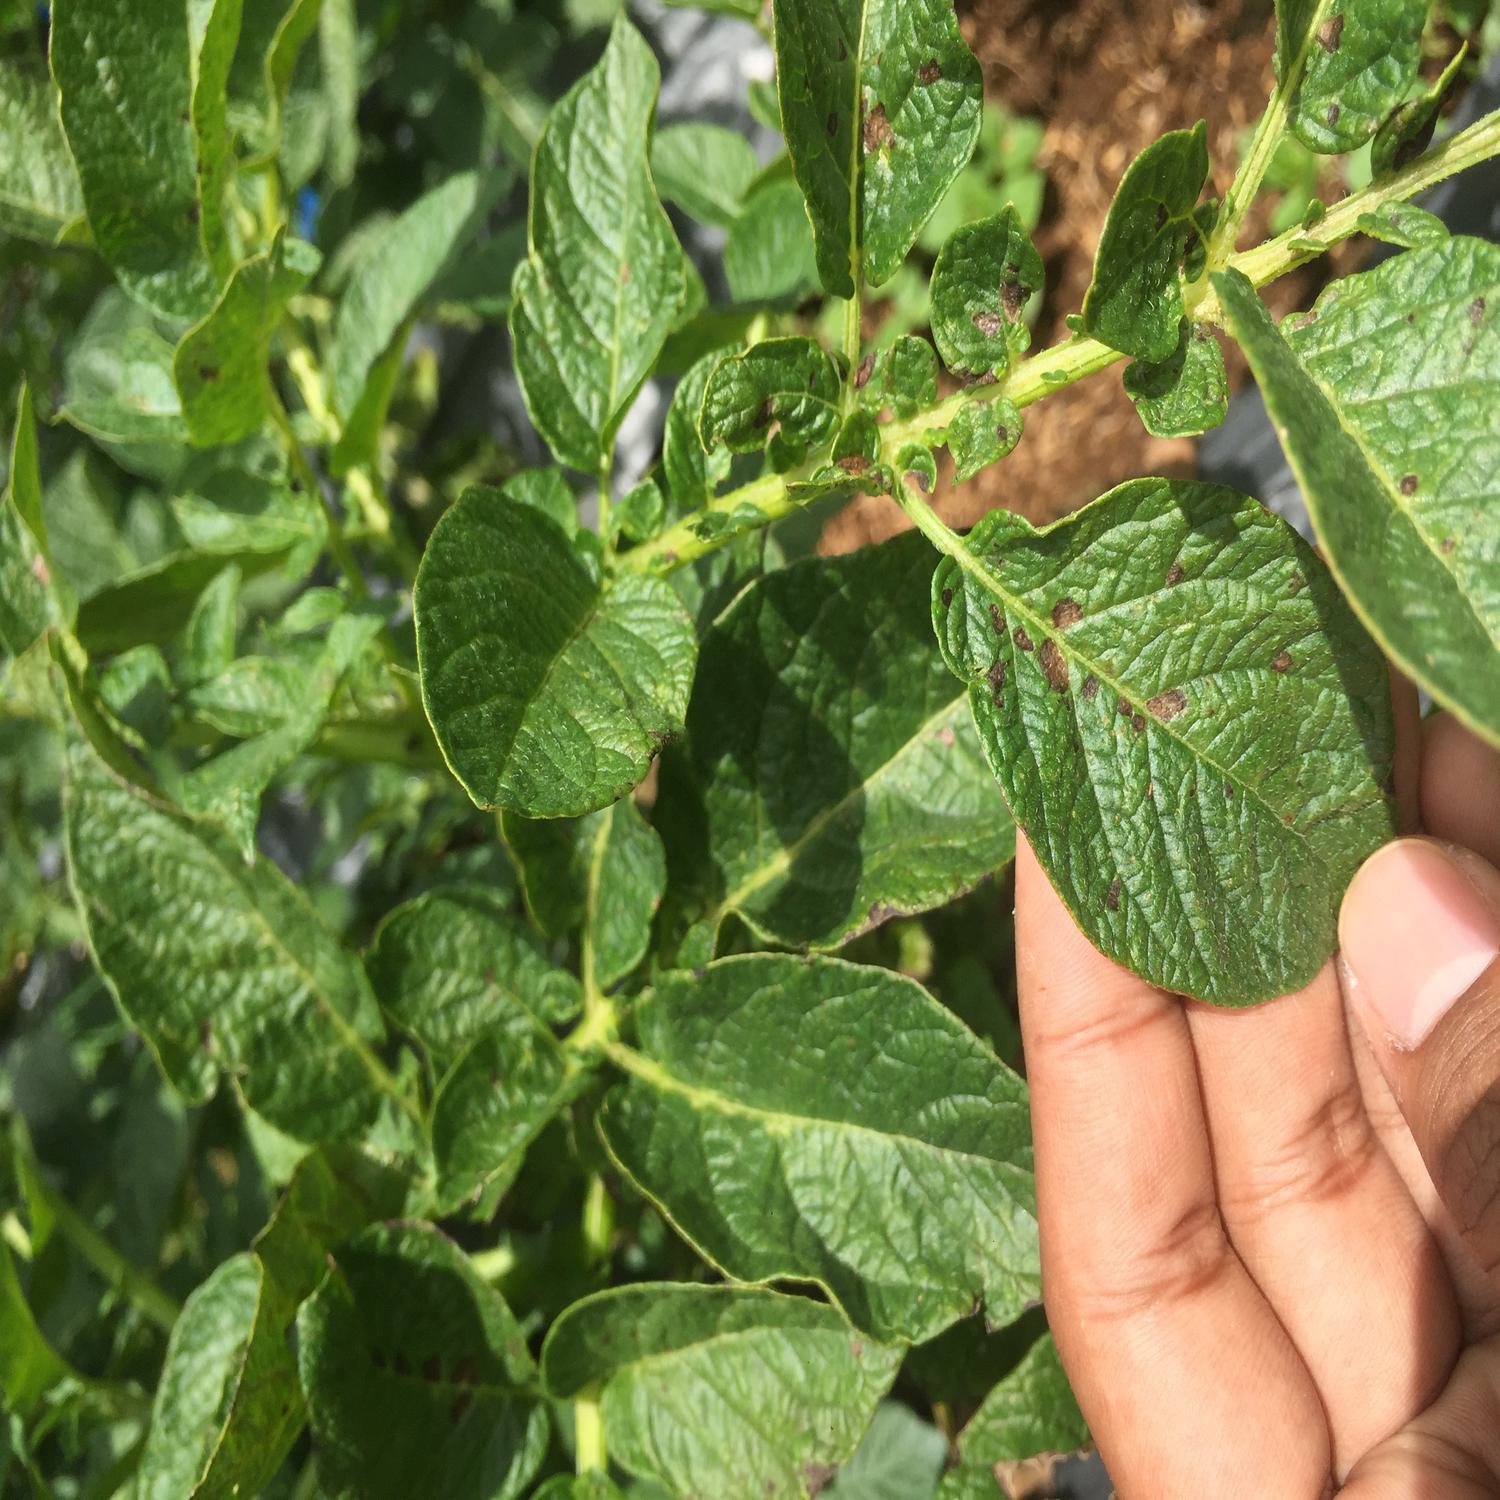
Label: Fungi